Roman Rig

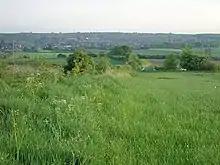
Earthworks near Greasbrough

The Roman Rig (also known as Roman Ridge, Scotland Balk, Barber Balk, Devil's Bank or Danes Bank) is the name given to a series of earthworks in the north of Rotherham in South Yorkshire, England. They are believed to originally have formed a single Dyke running from near Wincobank in Sheffield to Mexborough. Its purpose and date of construction are unknown. Formerly thought to have been a Roman road, modern archaeologists think that it was built either in the 1st century AD by the Brigantian tribes as a defence against the Roman invasion of Britain, or after the 5th century to defend the kingdom of Elmet from the Angles.